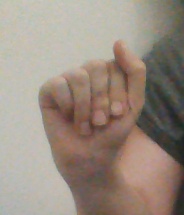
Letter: saad